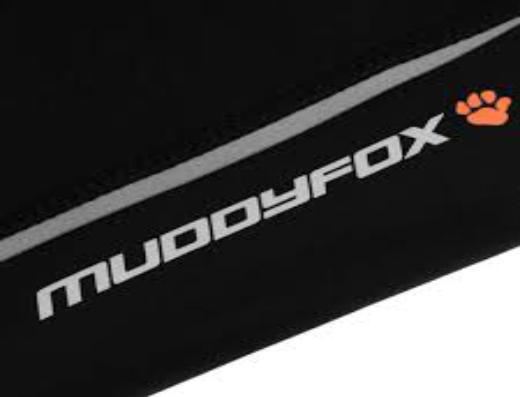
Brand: muddy fox
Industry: Transportation